Canning

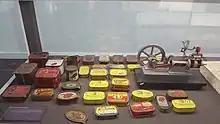
1970s canned food exposition in "Museo del Mar de Galicia" (Museum of Sea in Galicia)

The body and end are brought together in a seamer and held in place by the base plate and chuck, respectively. The base plate provides a sure footing for the can body during the seaming operation and the chuck fits snugly into the end (lid). The result is the countersink of the end sits inside the top of the can body just below the flange. The end curl protrudes slightly beyond the flange.